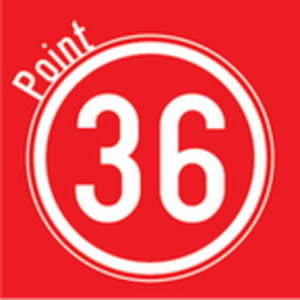
Diagramme de la signalisation routière luxembourgeoise